Chien-Ying Chang

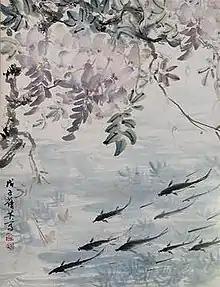

Her husband confined himself to an academic career, while Chien-Ying Chang toured the country demonstrating the traditional painting techniques of China. Her home cooking skills were taught at Kenneth Lo's Chinese cookery school, and she also appeared on his television programme 'The Taste of China'. The delicate brush strokes she employed in her paintings came from her skill as a calligrapher, leading to many commissions to illustrate books of poems and several film-sets about China. She painted street signs and was involved in the costume design for productions such as "The Inn of the Sixth Happiness" and "The World of Suzy Wong". Her work for "The Road to Hong Kong" led to a friendship with the American comedian Bob Hope, while she also designed a silk pattern with swallows for the fashion designer Christian Dior, and sang in Peking Opera productions, singing both male and female roles.